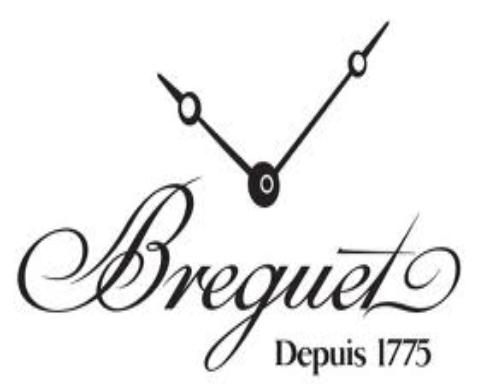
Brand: Breguet
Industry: Electronic